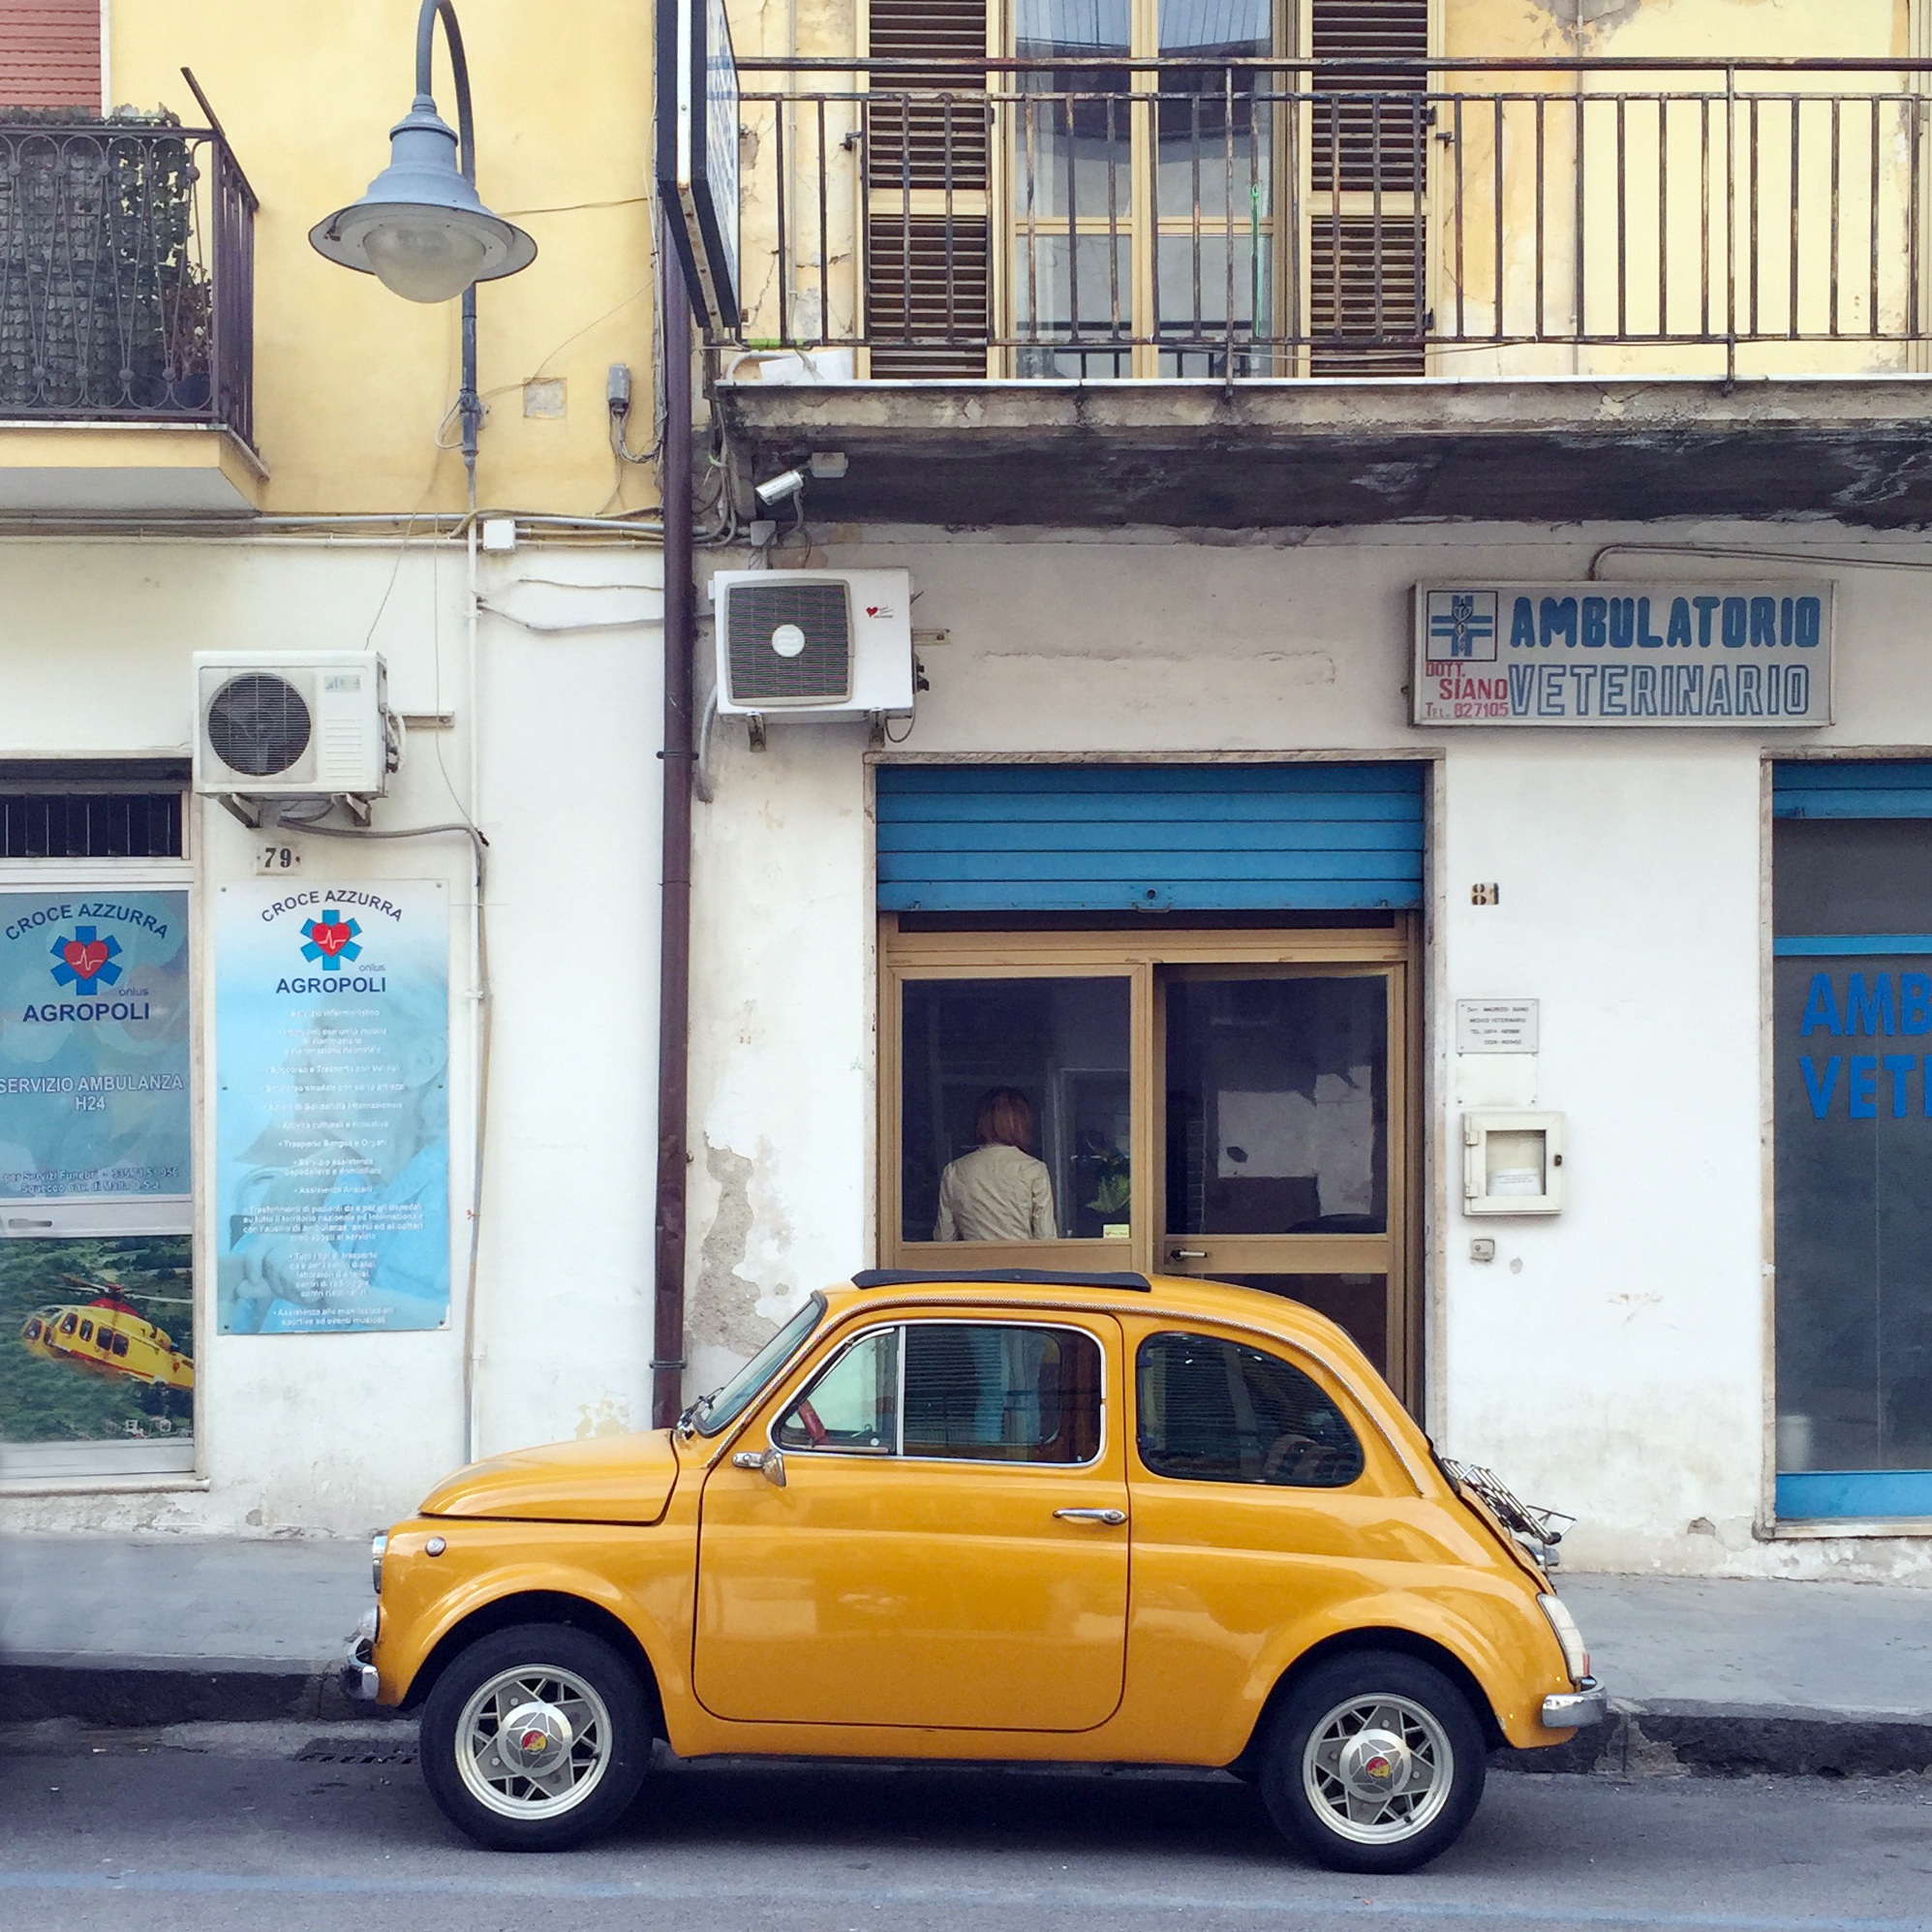
car, vintage, automobile, retro, old, parking, cute, transportation, vehicle, symbol, small, yellow, fiat 500, little, style, front, pharmacy, famous, classic, icon, fiat, italian, antique car, city car, cinquecento, land vehicle, automobile make, subcompact car